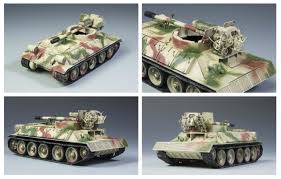
Label: D-30